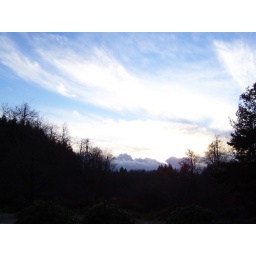
Let the windblown sheets. float atop her bed of Clouds. resting upon the Horizon of. tree lined dreams